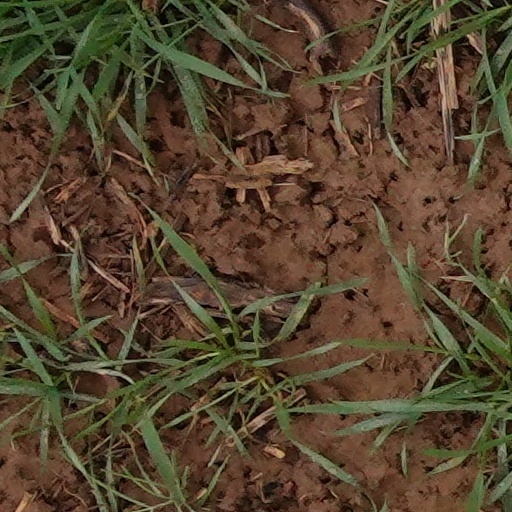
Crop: wheat